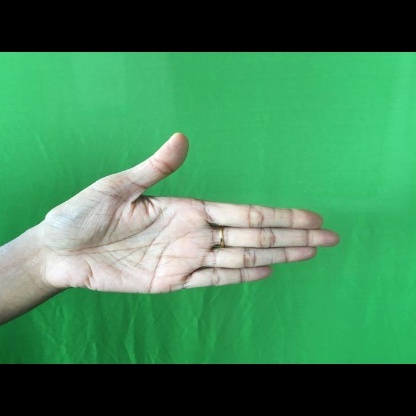
Mudra: Ardhachandran